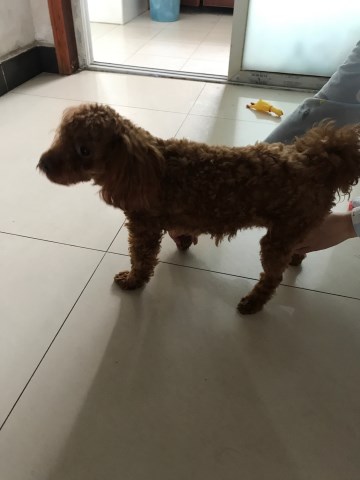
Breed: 7449-n000128-teddy